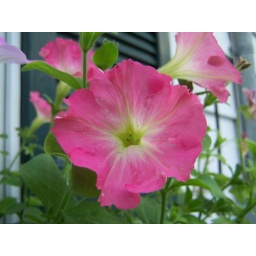
In my window boxes in back